Business jet

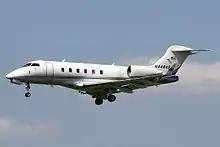
The most widespread super mid-size jet is the Challenger 300.

About 70% of the fleet was in North America at the end of 2011, the European market is the next largest, with growing activity in the Middle East, Asia, and Central America.